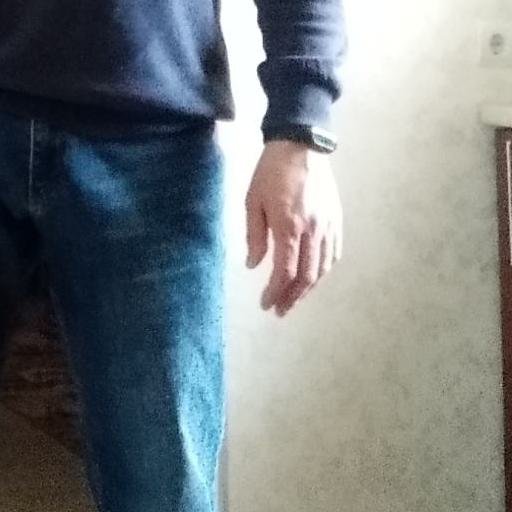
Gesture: no_gesture